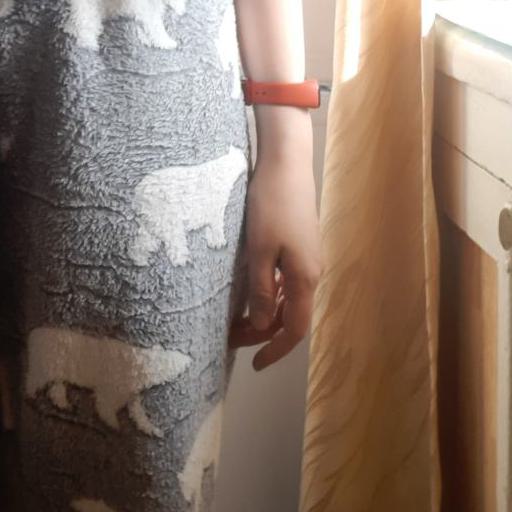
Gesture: no_gesture